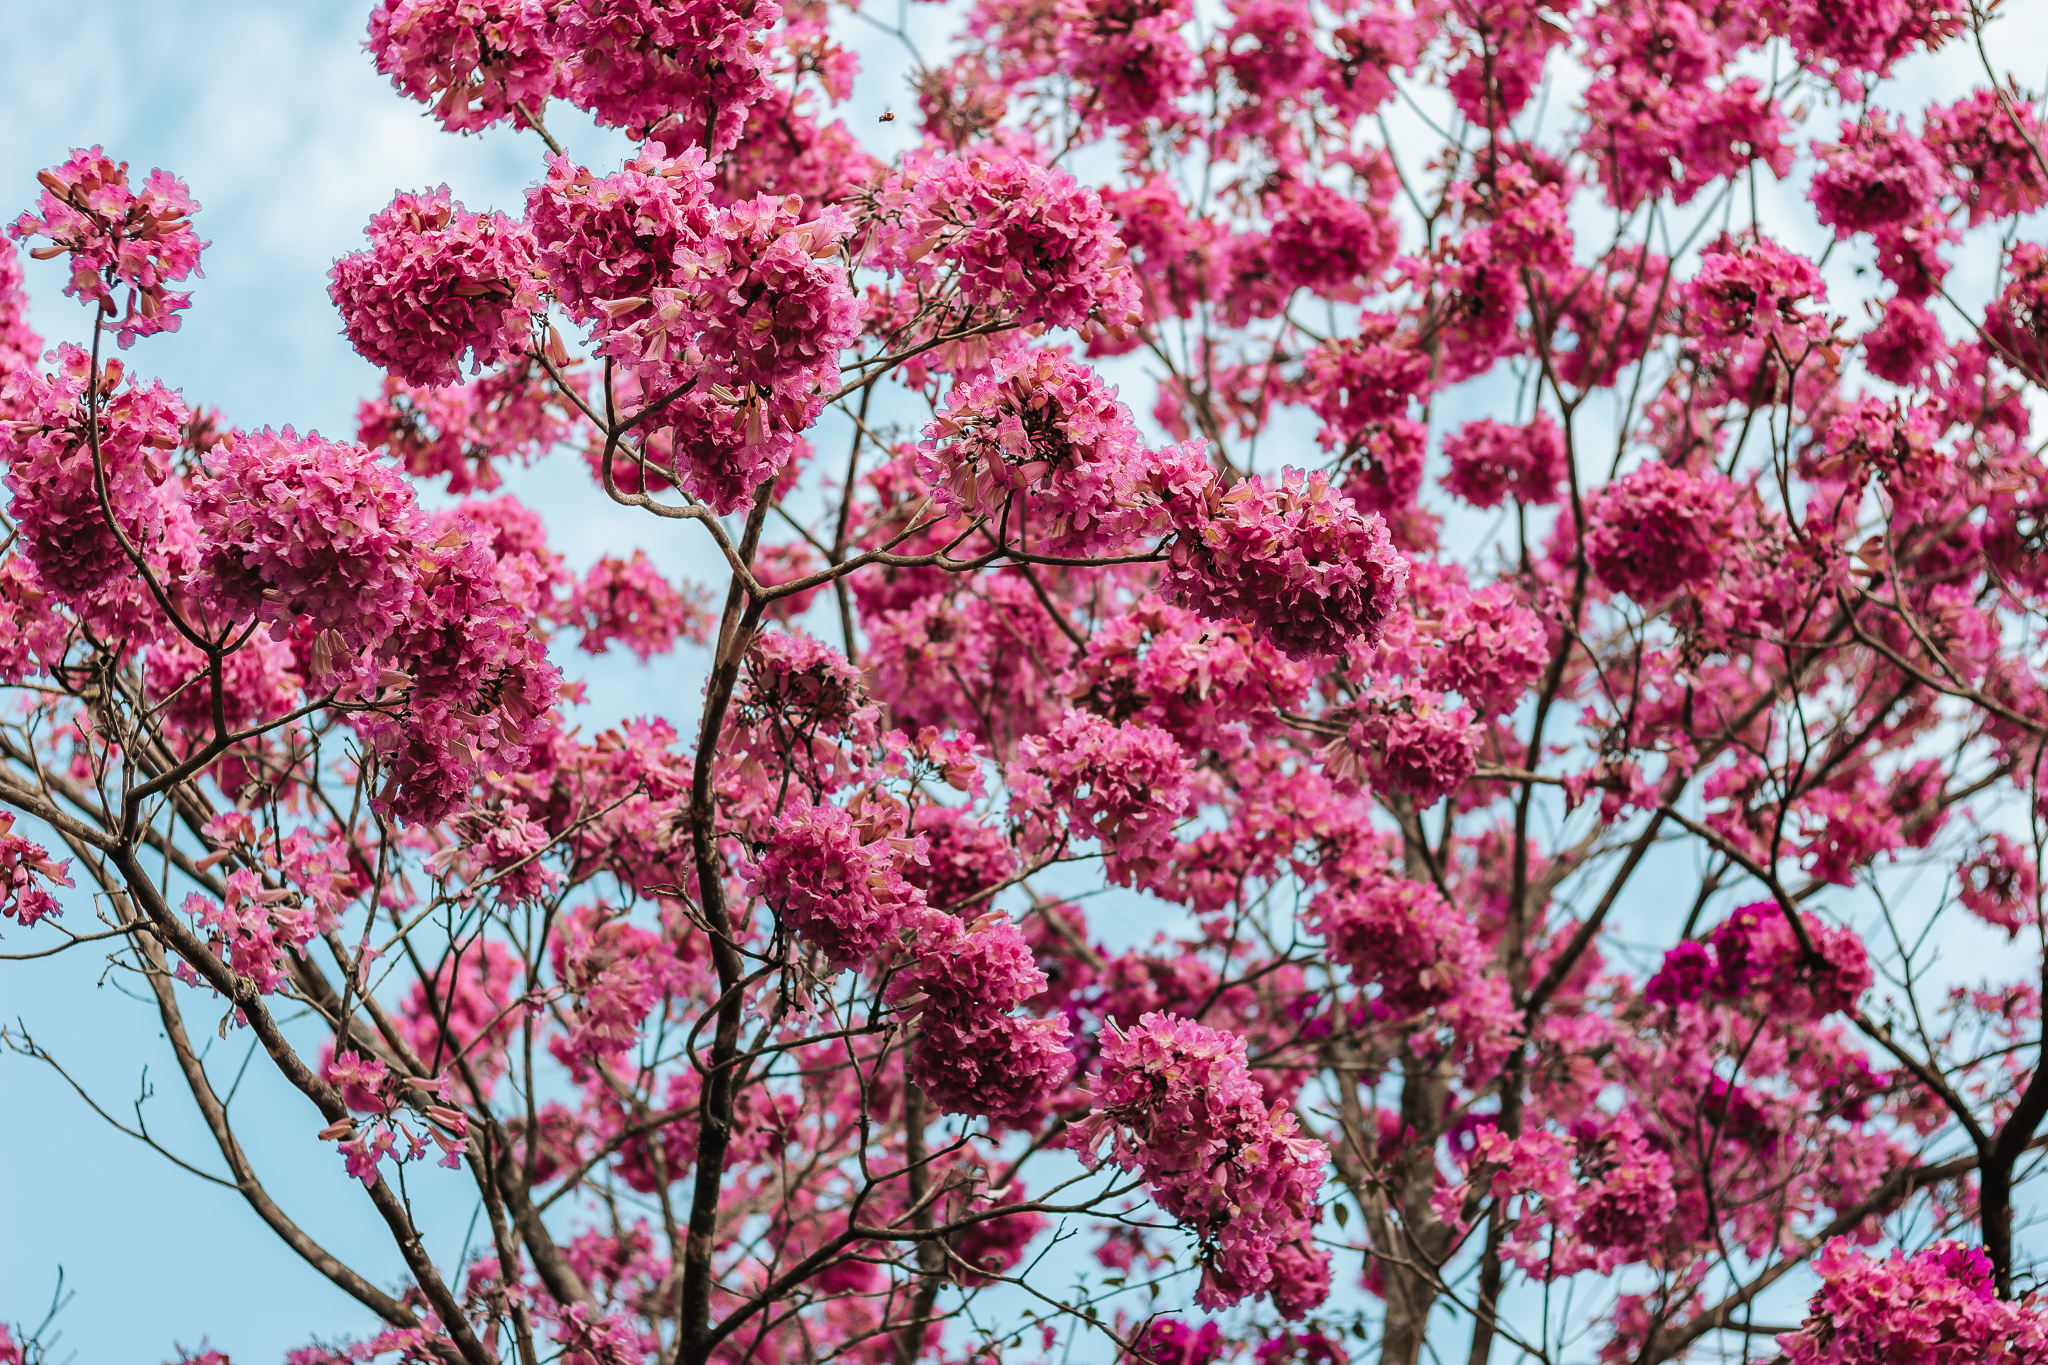
flower, pink, plant, spring, tree, blossom, flora, branch, cherry blossom, shrub, sky, petal